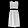
Label: Dress